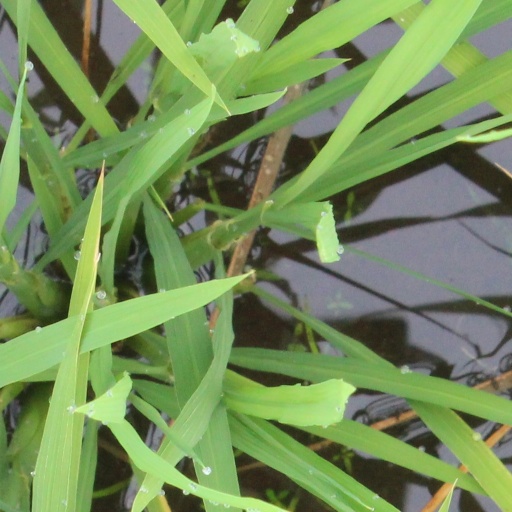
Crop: rice